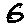
Label: 6